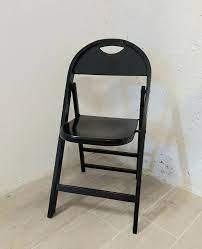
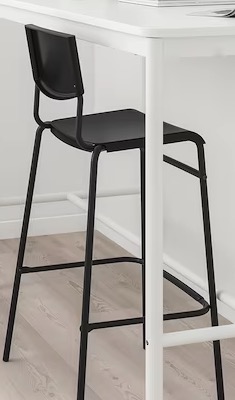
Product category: stool
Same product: no